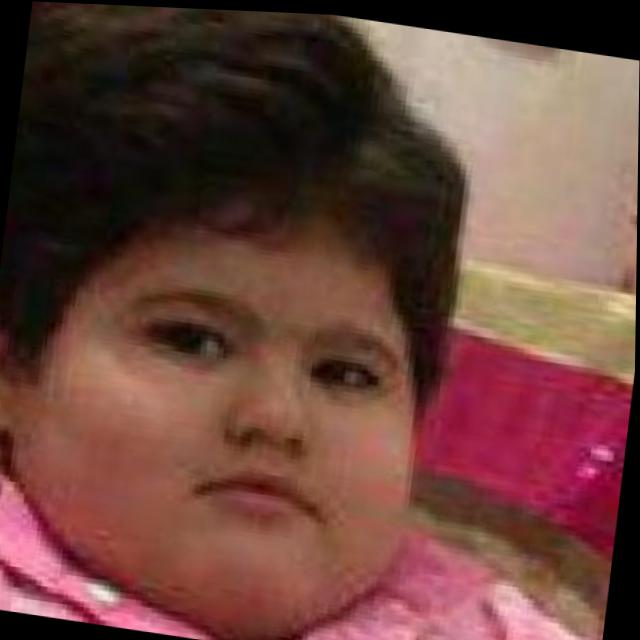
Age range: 0-12